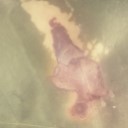
Label: Leaf_rust